Tricia Nixon Cox

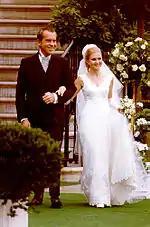
Tricia Nixon, escorted by her father down the aisle at her wedding to Edward Cox in 1971

Tricia Nixon married Harvard Law student Edward F. Cox in a White House Rose Garden ceremony on June 12, 1971.